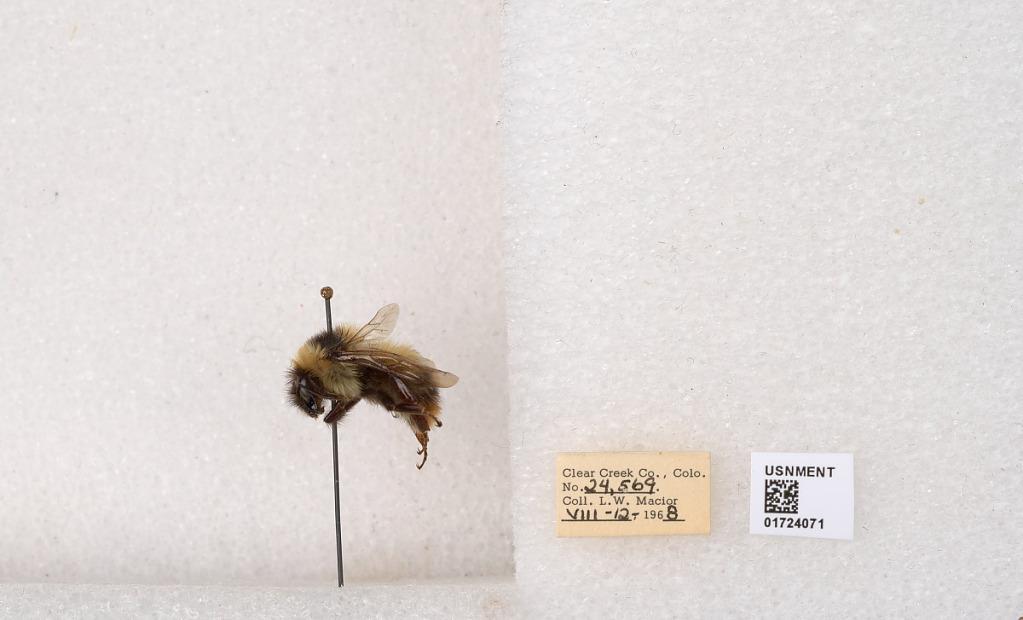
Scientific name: Bombus kirbyellus
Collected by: L. Macior
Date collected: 1968-8-12
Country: United States
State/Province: Colorado
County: Clear Creek
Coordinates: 39.6891, -105.644